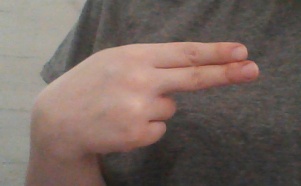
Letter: ain